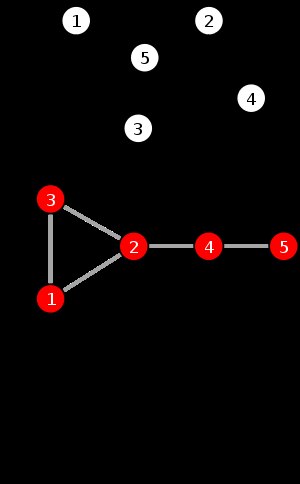
Graf (diskret matematik) / Grundlæggende begreber / Graftegning
Tre forskellige tegninger af samme urettede graf på 5 knuder. Grafens knuder er